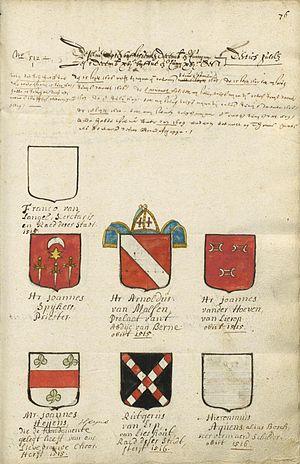
L'Illustre Confrérie de Notre-Dame est une société œcuménique de Bois-le-Duc, fondée en 1318 pour honorer Marie. La Confrérie, engagée dans la promotion de la communion chrétienne de ses membres et la préservation de son riche patrimoine historique, a son siège à la Maison des Frères des cygnes, qui sert également de musée.